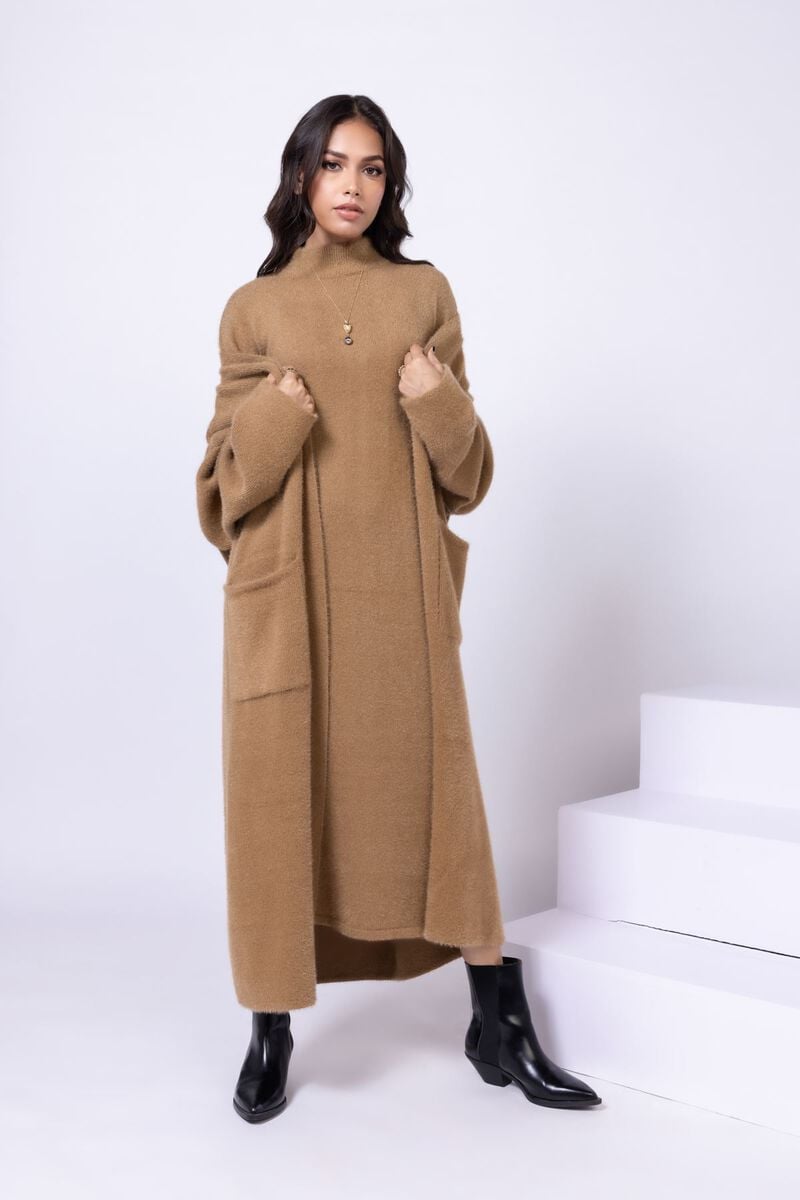
camel long cardigan coat